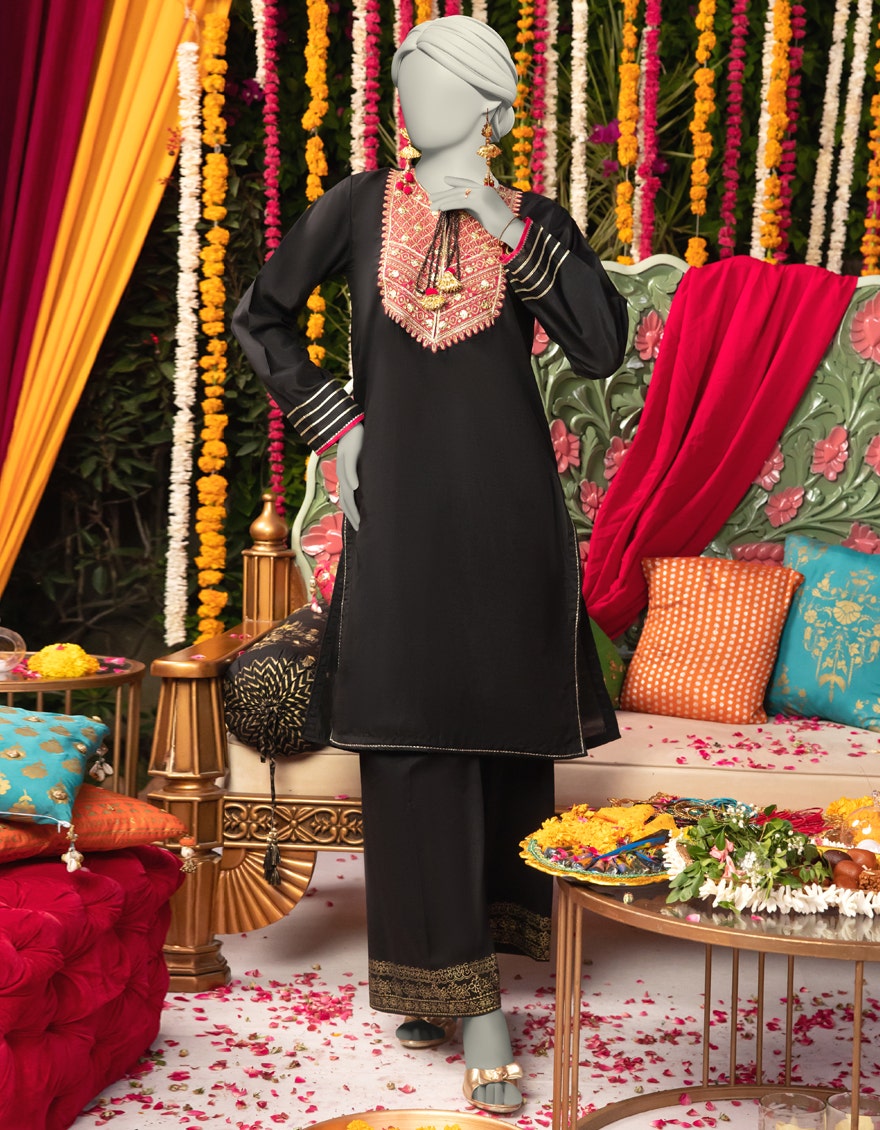
black kurta with gold trim embroidered